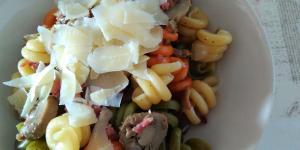
pasta con jamon y champinones